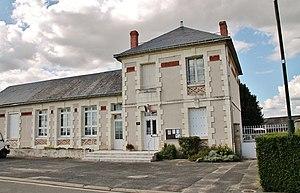
La Mairie
Verneuil-le-Château est une commune française du département d'Indre-et-Loire, en région Centre-Val de Loire.